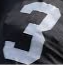
Number: 3